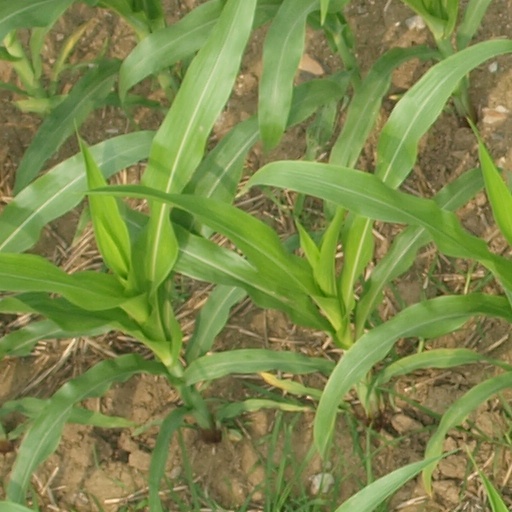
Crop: maize; corn